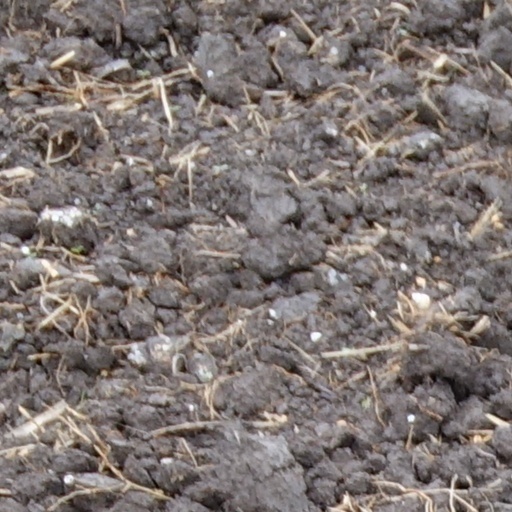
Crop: wheat